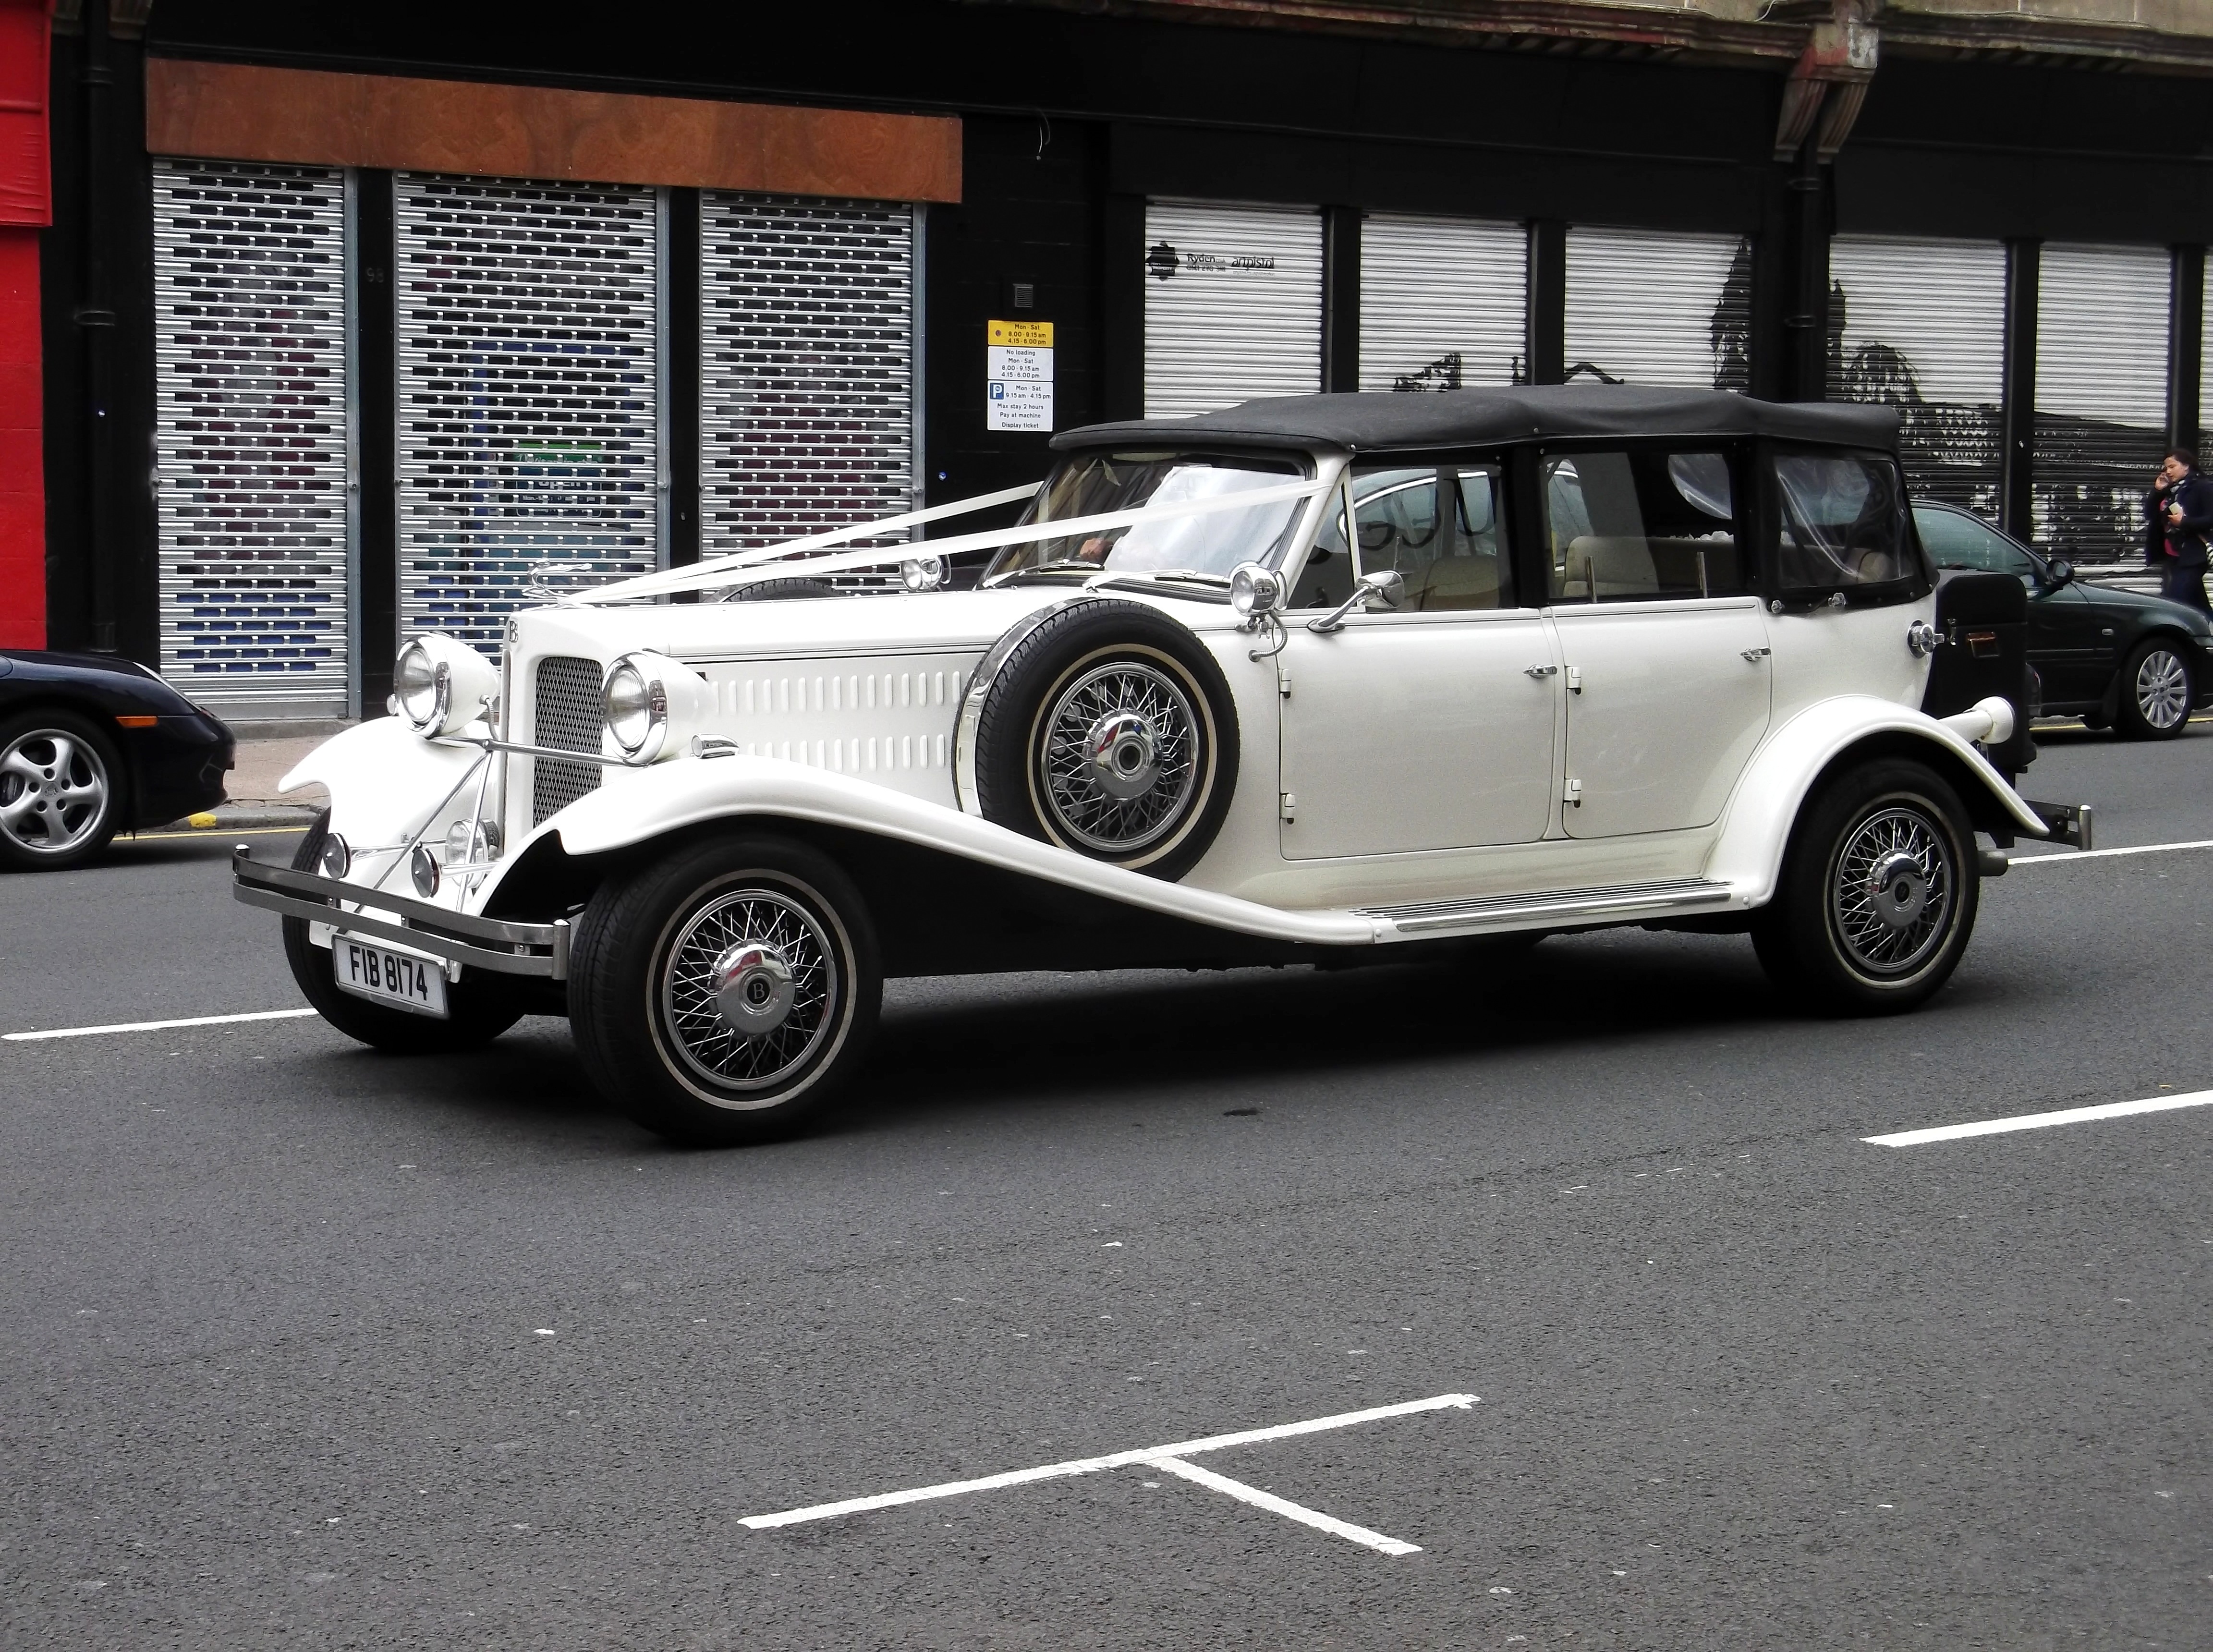
road, white, traffic, street, car, vintage, antique, wheel, automobile, travel, transport, vehicle, wedding, ribbon, automotive, motor vehicle, vintage car, outdoors, chrome, wheels, sedan, classic, convertible, shiny, glossy, antique car, land vehicle, touring car, automobile make, automotive design, luxury vehicle, rolls royce phantom iii, cadillac v 16